Answer in natural language. Is dark upholstered sofa with two cushions (marked A) behind wall paint (marked B)? Choose between the following options: yes or no
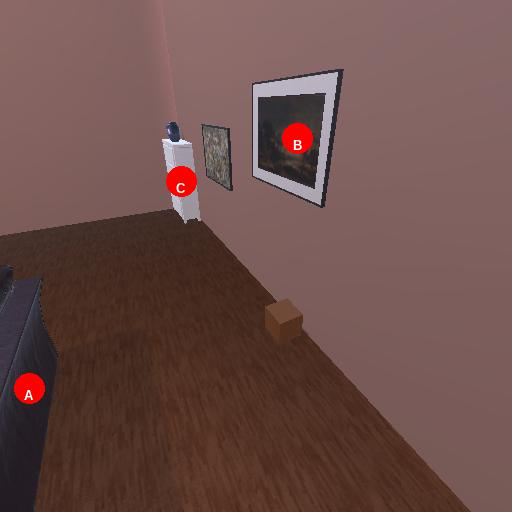
<answer>no</answer>